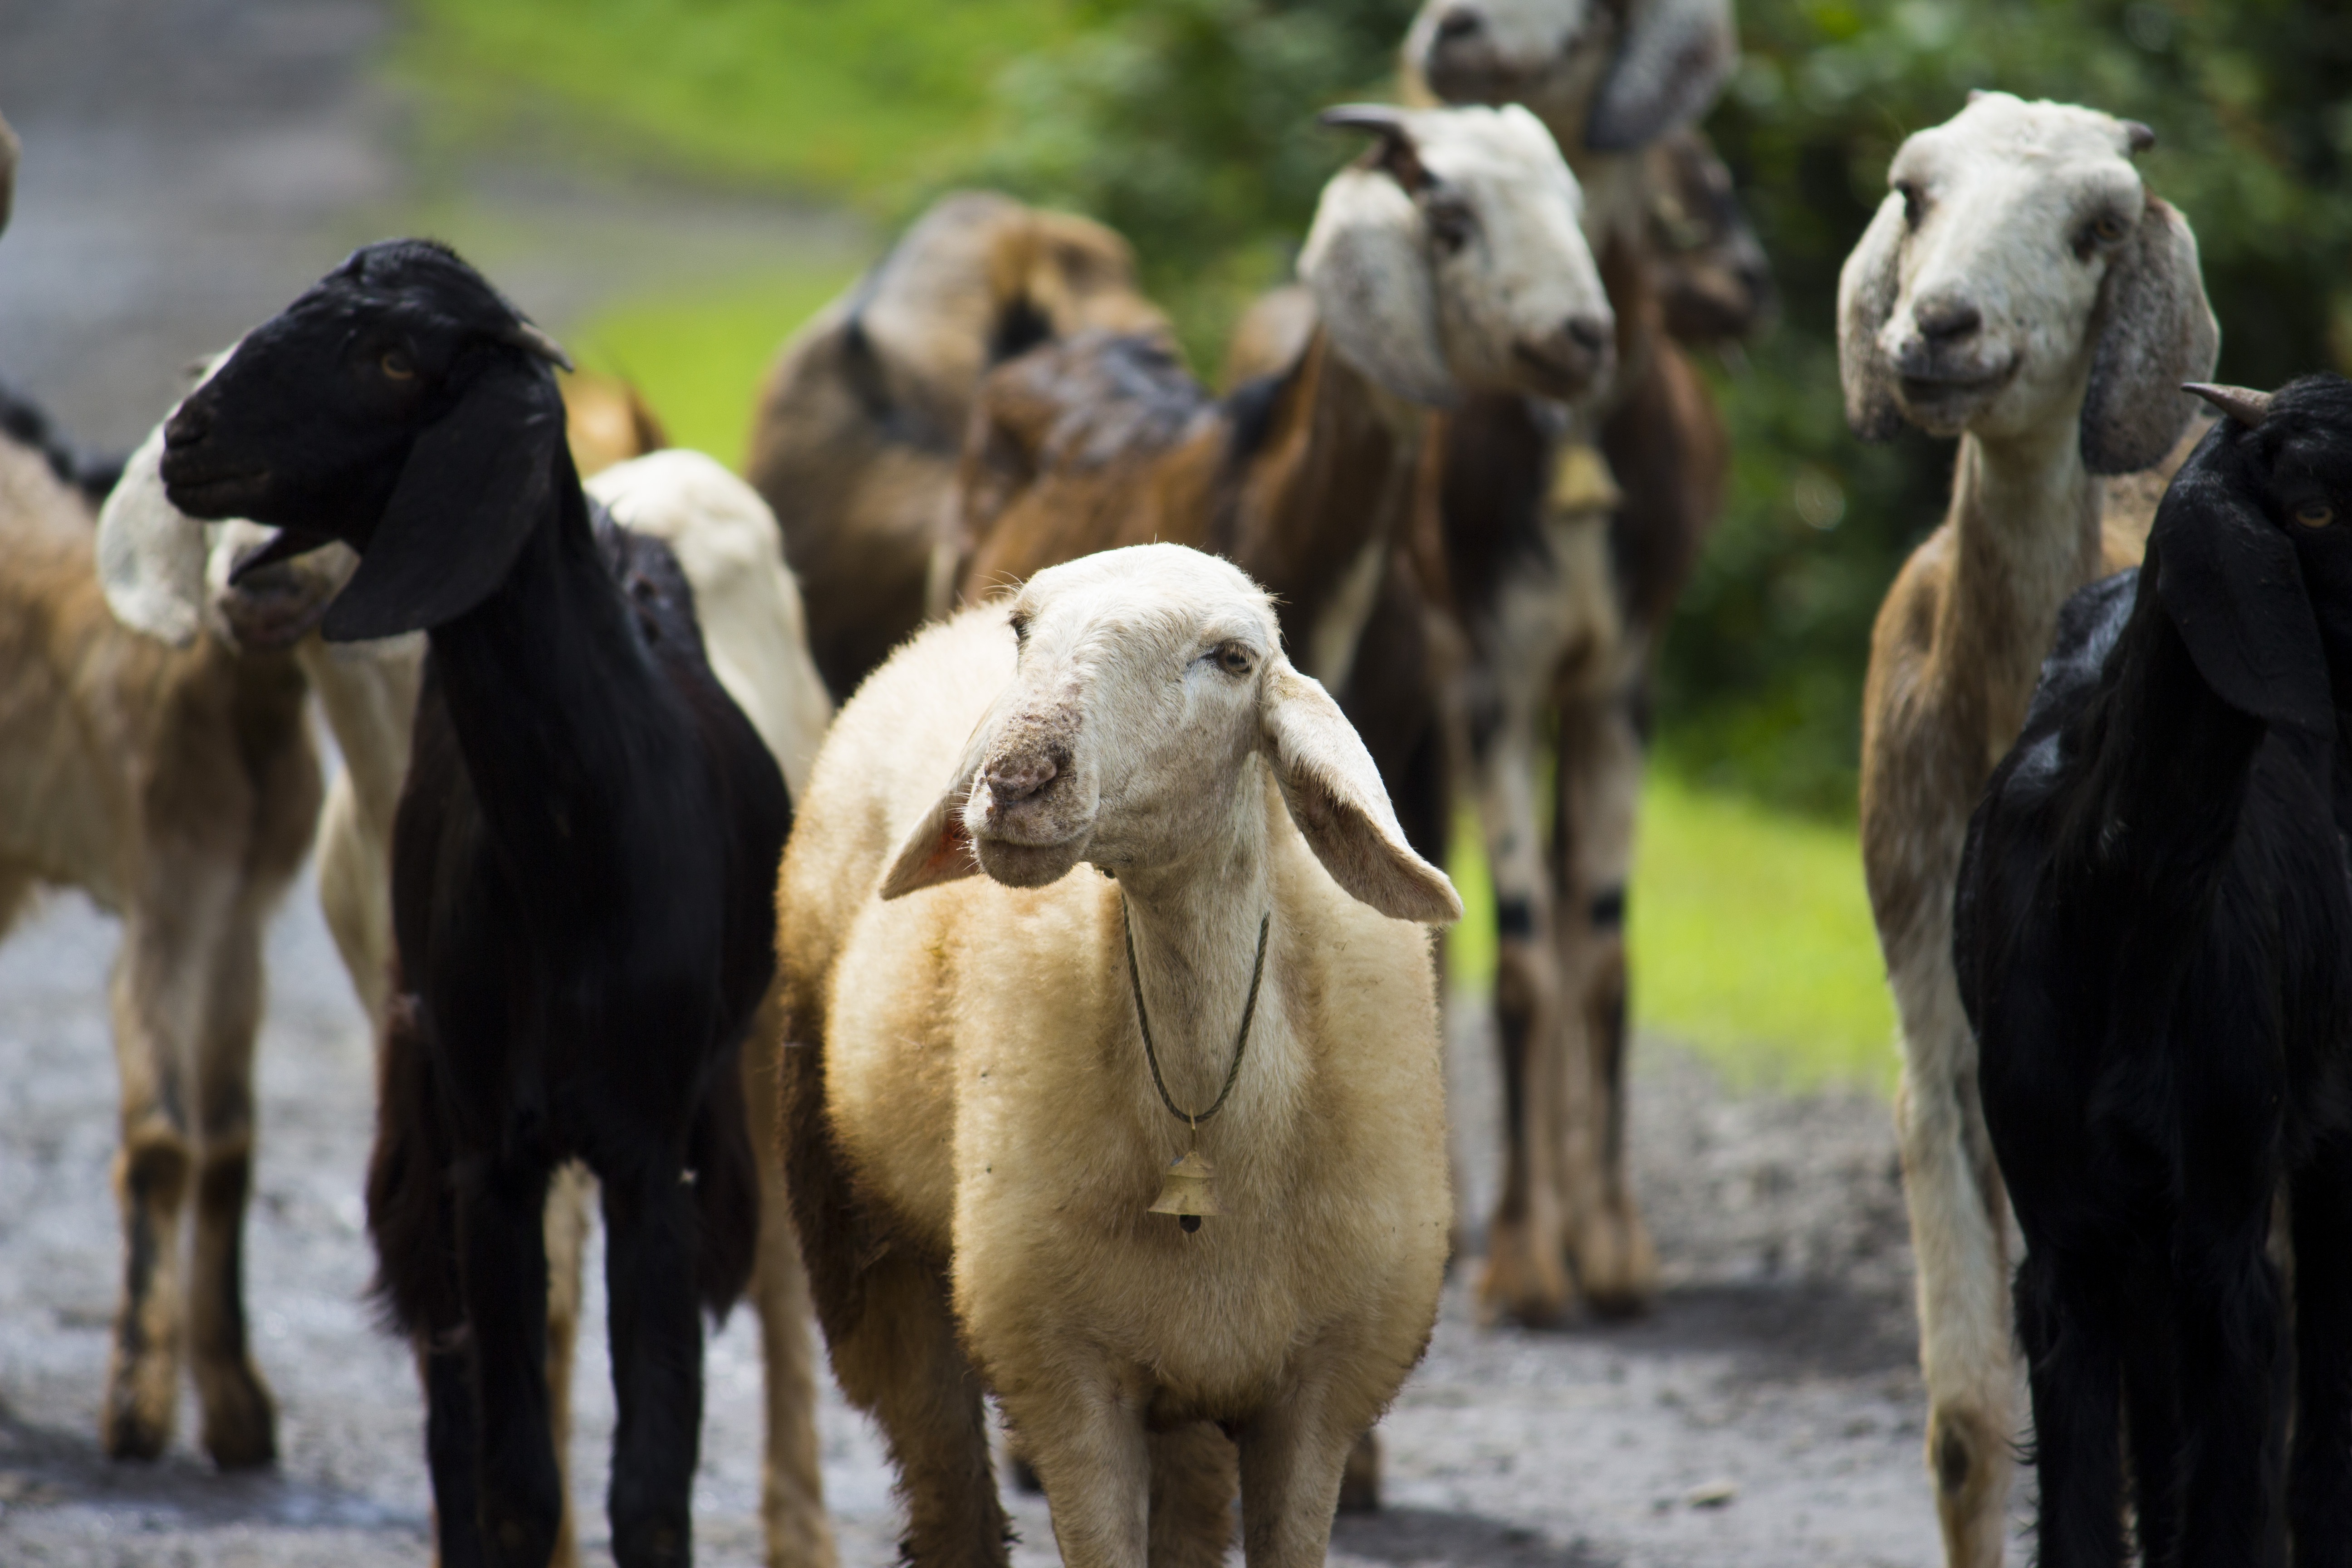
farm, village, goat, cattle, herd, sheep, mammal, fauna, goats, vertebrate, sheeps